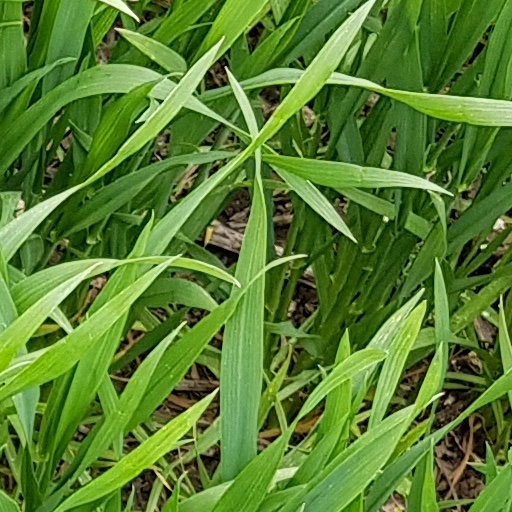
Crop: wheat